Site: brandenburg
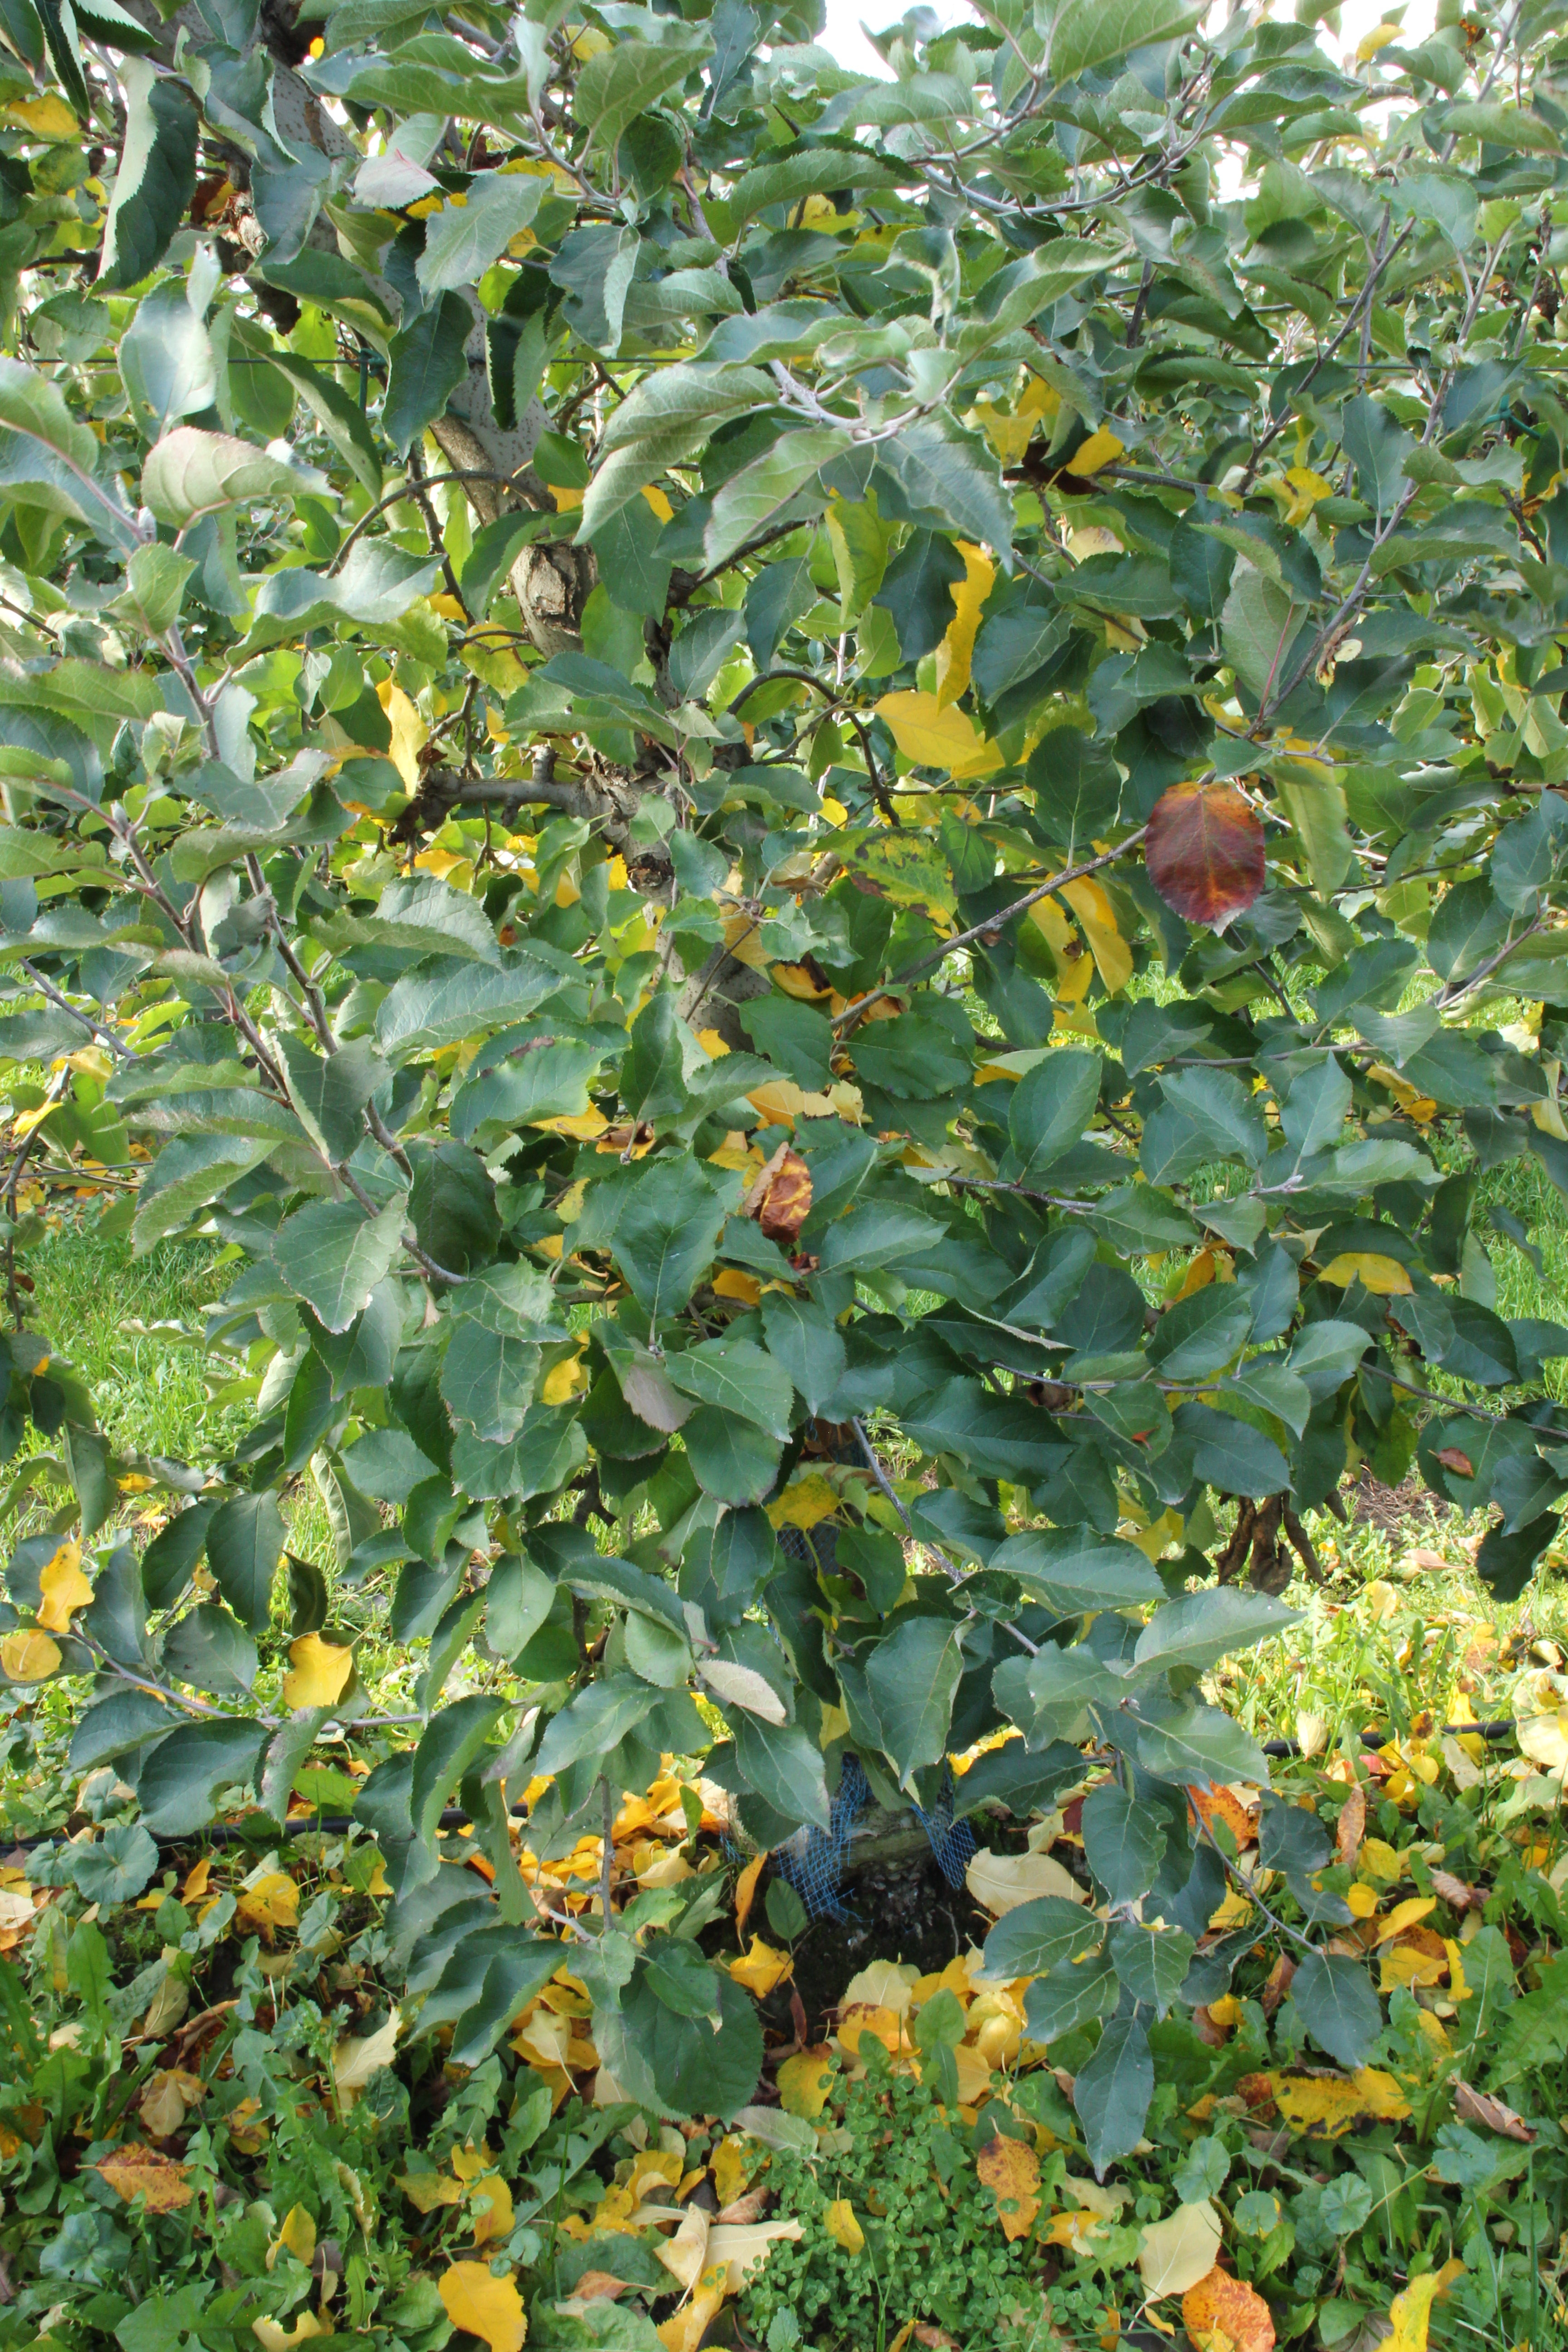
Growth stage (BBCH 91): Senescence, beginning of dormancy